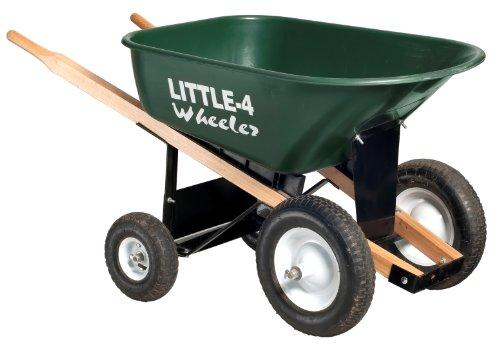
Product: Big 4 Wheeler Heavy-Duty Wheelbarrow, 6 Cubic Feet
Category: Toys & Games | Toy Figures & Playsets | Playsets & Vehicles | Playsets
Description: Four-wheeled wheelbarrow for home use.
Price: $227.51
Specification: ProductDimensions:59x28x29inches|ItemWeight:57pounds|ShippingWeight:71pounds(Viewshippingratesandpolicies)|Manufacturer:CustomQuestInc.|ASIN:B005DTHXIA|DomesticShipping:ItemcanbeshippedwithinU.S.|InternationalShipping:ThisitemcanbeshippedtoselectcountriesoutsideoftheU.S.LearnMore|Itemmodelnumber:B4W-6